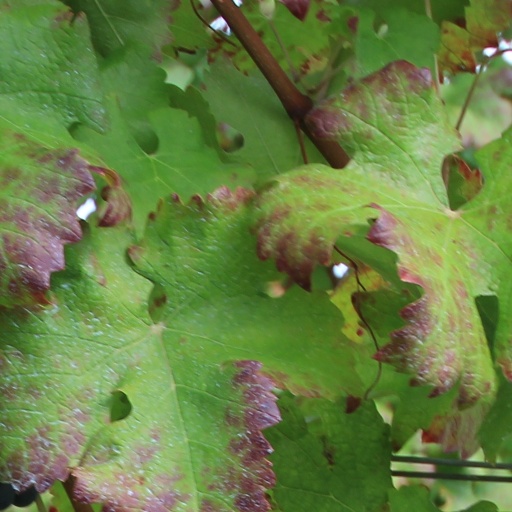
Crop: grape